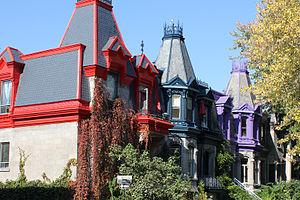
Maisons du Carré Saint-Louis